Describe the emotion expressed in this image:  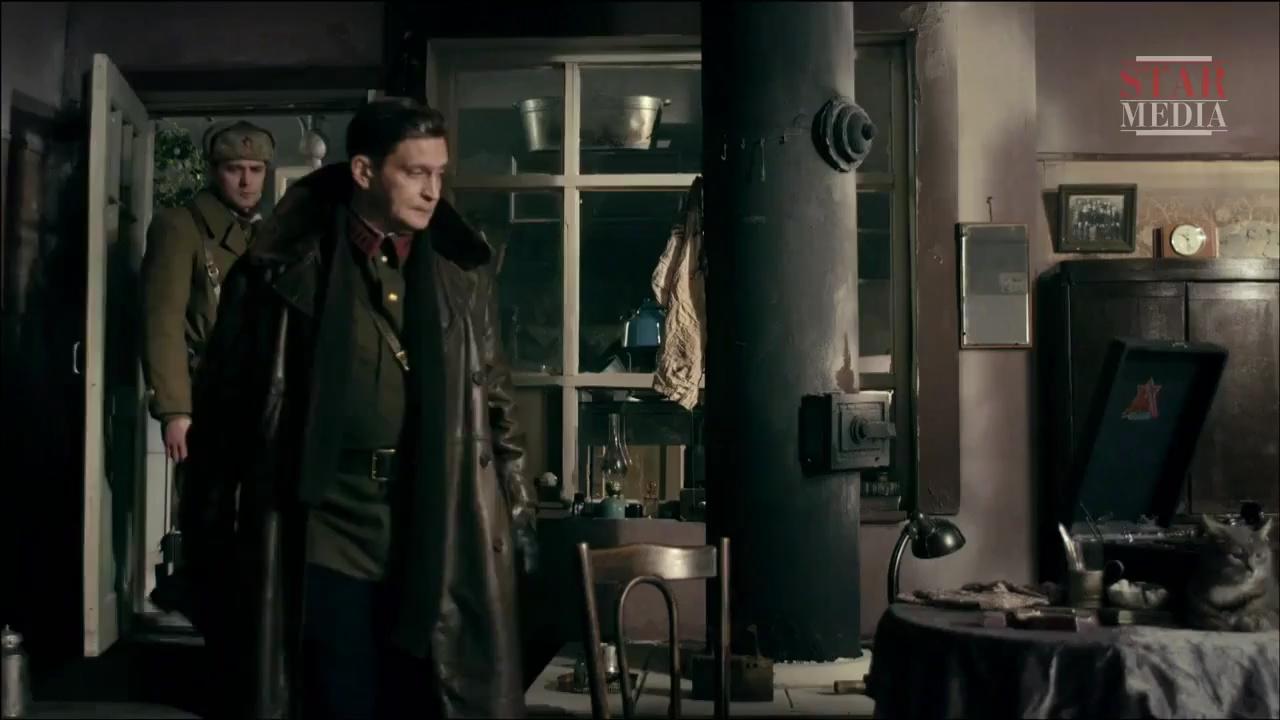
This person displays Pain, valence and arousal with low intensity.